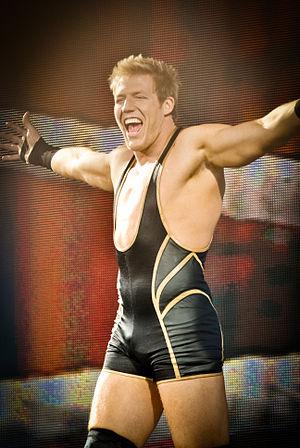
L’édition 2010 d’Extreme Rules est une manifestation de catch télédiffusée et visible uniquement en paiement à la séance. L'événement, produit par la World Wrestling Entertainment, a eu lieu le 25 avril 2010 dans la salle omnisports 1st Mariner Arena à Baltimore, dans le Maryland. Il s'agit de la deuxième édition d'Extreme Rules, pay-per-view annuel ayant lieu chaque année en avril ou mai. Sheamus est la vedette de l'affiche officielle.
Donald Jacob « Jake »Hager Jr. est un catcheur américain. Il est connu pour avoir travaillé à la World Wrestling Entertainment sous le nom de Jack Swagger de 2006 à 2017. Il a rejoint All Elite Wrestling en 2019 sous le nom de Jake Hager.